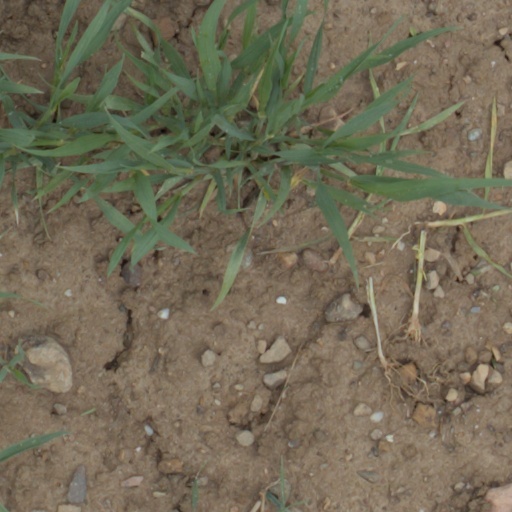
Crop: wheat